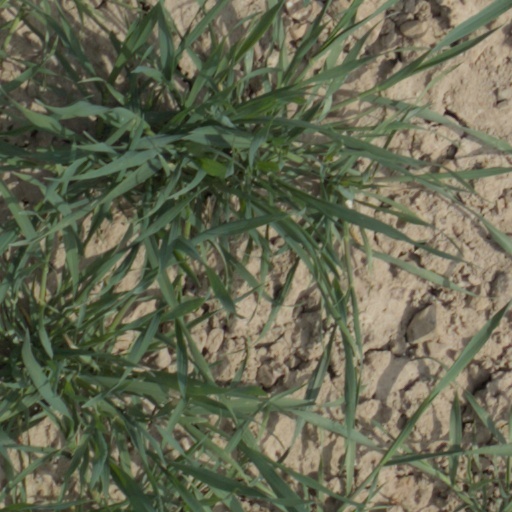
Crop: wheat